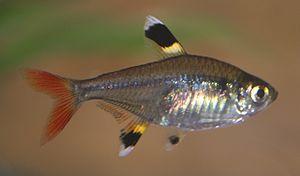
Pristella maxillaris souvent appelé Chardonneret d'eau ou Tétra pristella, est un petit poisson communément élevé en aquarium d'eau douce. C'est la seule espèce du genre Pristella. Cette espèce était anciennement connue sous le nom de Pristella riddlei, appellation désormais non valide. Il est originaire du bassin de l'Amazone.